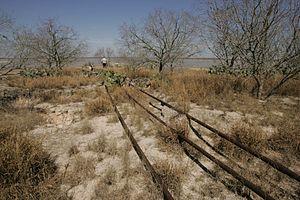
Un gazoduc est une canalisation destinée au transport de matières gazeuses sous pression, la plupart du temps des hydrocarbures.